2005 Werriwa by-election

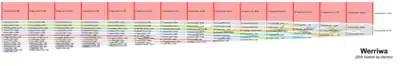
The distribution of preferences in the by-election resulted in the election of Chris Hayes.

The by-election, as largely expected in the absence of a Liberal candidate, resulted in an easy victory for Labor candidate Chris Hayes. Hayes polled 55.5% of the primary vote, with his nearest challenger being independent Liberal Young on 7.8%, ahead of Green Raue on 5.5%. Locke, despite some predictions of an upset victory, polled only 3.1%. Hayes was able to claim victory on the day of the by-election, and was subsequently sworn in as a member of the Australian House of Representatives. Steven Chaytor, who had stepped aside for Hayes in preselection, later served as a member of the New South Wales Legislative Assembly from 2005 to 2007.